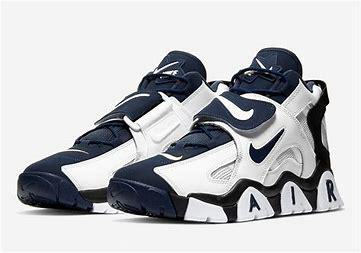
Brand: Nike
Model: Air Barrage